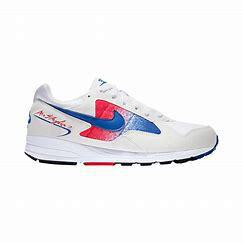
Brand: Nike
Model: Air Skylon Ii